Fokker F.VIII

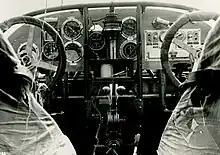
Fokker F.VIII cockpit

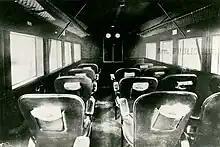
The comfortable seating and spacious 15 passenger cabin of the F.VIII.

The "F.VIII" was Fokker's first twin-engined airliner, a reflection of the increasing power available from the light radials engines of the time. All their previous designs had an engine in the nose, and its absence in the "F.VIII" lead to less prop-wash wear and tear on the fuselage and much lower vibration levels for passengers. The first aircraft used 358 kW (480 hp) Bristol Jupiter radial engines built under licence by Gnome-Rhone, strut mounted and uncowled under the wings. KLM later re-engined theirs with 391 kW (525 hp) Pratt and Whitney Wasp T1D1 radials, cowled with Townend rings and mounted further forward than the Jupiters. One aircraft, which for part of its life flew as "PH-OTO" was used to explore the effects of mounting engines in, rather than below the wing. There were concerns that this arrangement, which became standard in later propeller driven aircraft would seriously disturb the airflow over the upper wing. It used 589 kW (790 hp) Wright Cyclones.